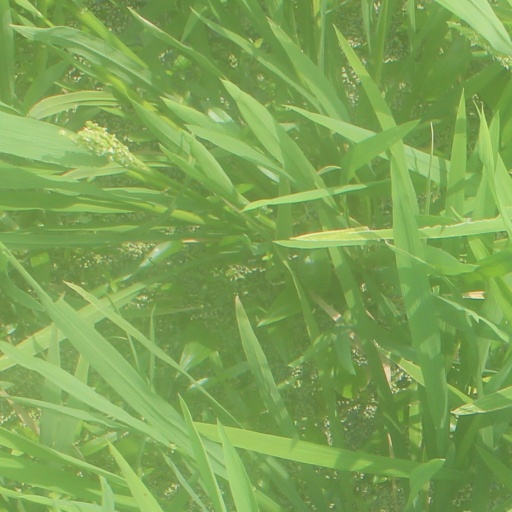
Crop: rice